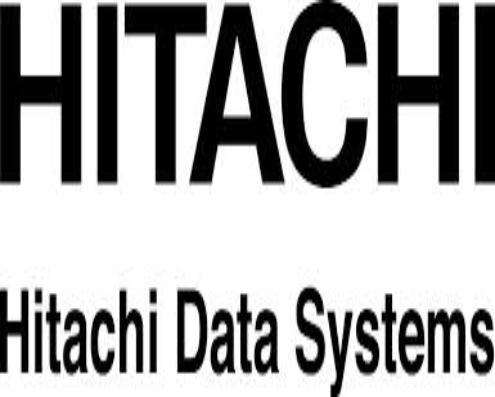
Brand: Hitachi
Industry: Leisure